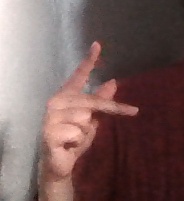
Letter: dha